Operation All Clear

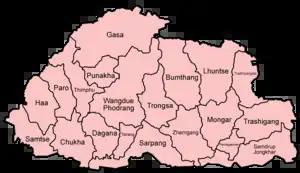
A map of Bhutan.

In a follow-up action to the operation, 22 Bhutanese civilians were found guilty of aiding the separatists with charges ranging from supplying the militants with food to providing services in exchange for money. Another 123 Bhutanese citizens were facing trial on similar charges as of July 2004.